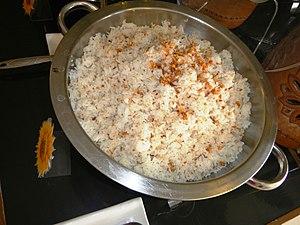
Le riz frit ou riz revenu est un mets composé de riz sauté au wok ou à la poêle, le plus souvent mélangé à d’autres ingrédients tels qu’œufs, légumes, produits de la mer ou viande. Il est souvent consommé seul, mais peut aussi accompagner un autre plat. Le riz frit est une composante majeure des cuisines d’Asie de l’Est, du Sud-Est et dans une certaine mesure, du Sud. Quand il est fait maison, le riz frit inclut généralement les restes d’autres plats, donnant ainsi naissance à d’innombrables variations. Économique et varié, il se rapproche de préparations comme les nouilles frites ou le pyttipanna. Le riz frit est apparu sous la dynastie Sui, en Chine. Ainsi, toutes les variations de ce plat tirent leurs origines du riz frit chinois.